Electronic shelf label

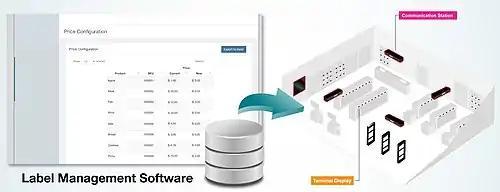
Concept display of the connection between the label management software, communication station, and terminal display in a mock-up retail environment

A typical ESL utilizes ultra-low-power CPU and wireless communication solutions to meet low power of low cost constraints in order to displace the high number of static shelf labels required in an average retail store.